Music of the United States

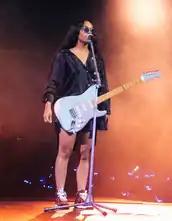
H.E.R known for her signature style, which often includes wearing sunglasses.

By the end of the 1940s, he had had several hits, and helped pave the way for contemporaries like Wynonie Harris and John Lee Hooker. Many of the most popular R&B songs were not performed in the rollicking style of Jordan and his contemporaries; instead they were performed by white musicians like Pat Boone in a more palatable mainstream style, which turned into pop hits. By the end of the 1950s, however, there was a wave of popular black blues rock and country-influenced R&B performers like Chuck Berry gaining unprecedented fame among white listeners.